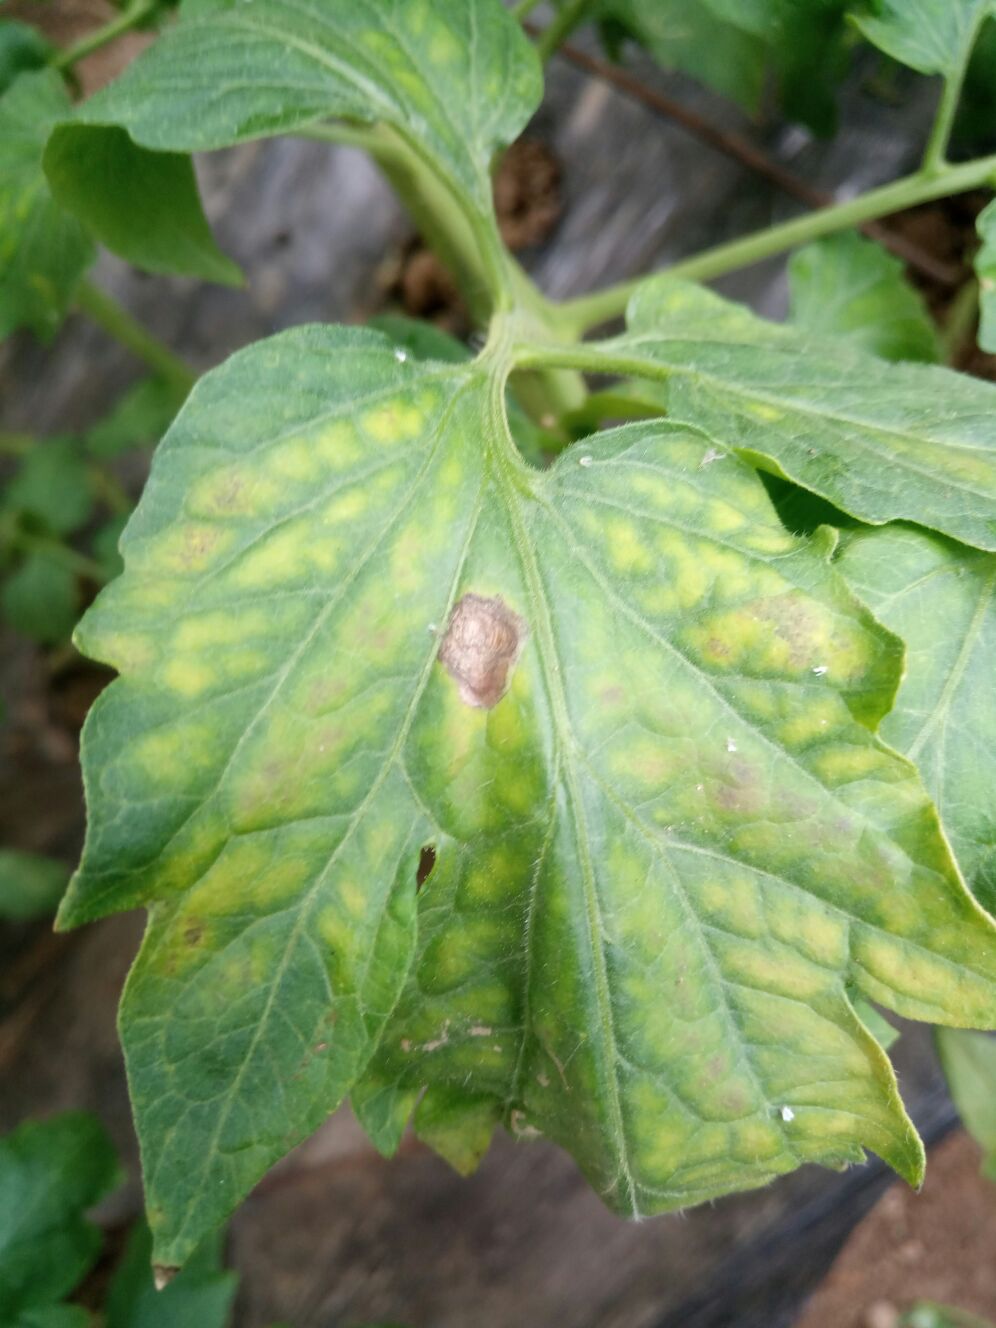
Plant: Tomato
Disease: tomato early blight